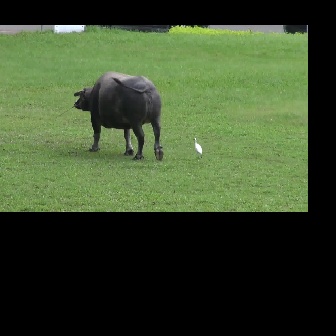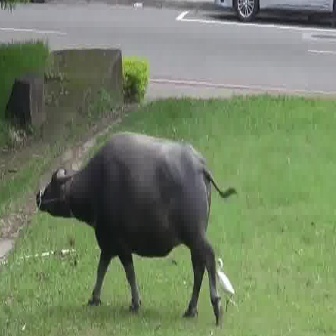
  Please identify the target specified by the bounding box [73,70,163,160] in the first image and locate it in the second image. Return the coordinates in [x_min,y_min,x_max,y_max] format.
Answer: [34,126,235,327]